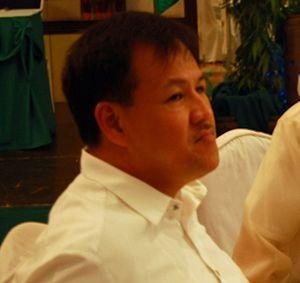
Jesse Manalastas Robredo, né le 27 mai 1958 et mort le 18 août 2012, est un homme politique philippin. Il est ministre de l'Intérieur du 9 juillet 2010 jusqu'à son décès.